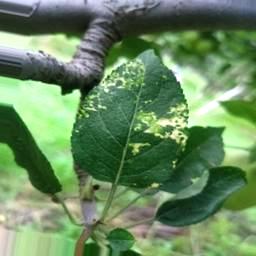
Label: Apple_Mosaic